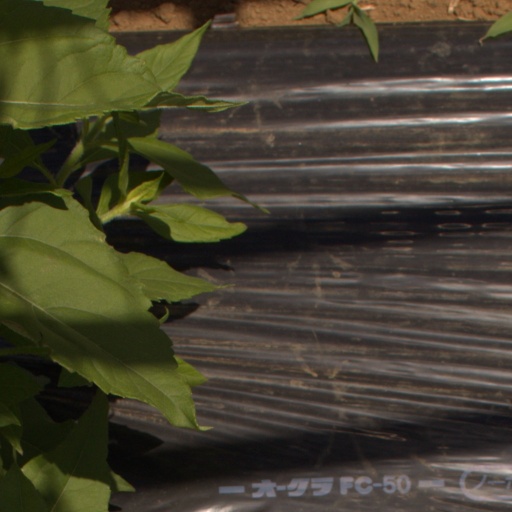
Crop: Jerusalem artichoke